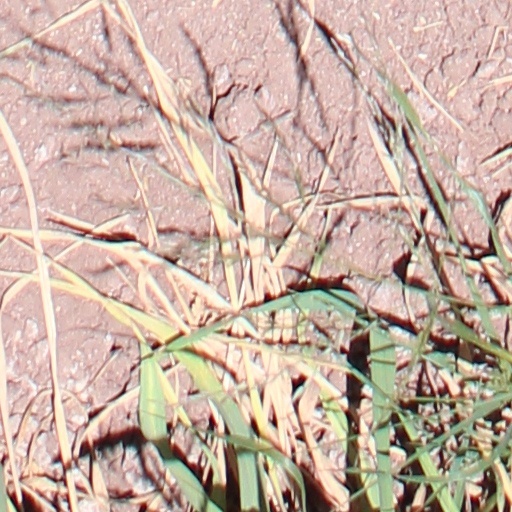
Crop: wheat